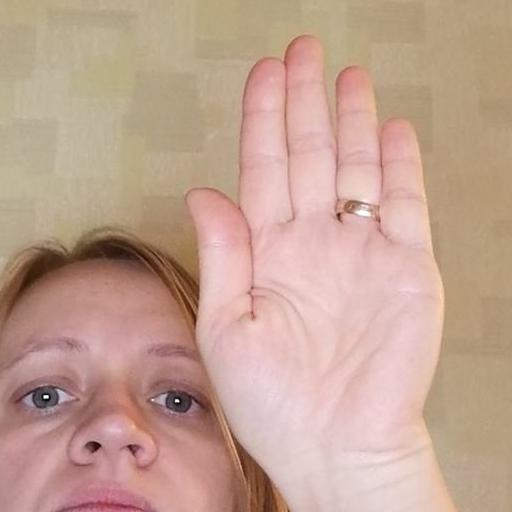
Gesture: stop